Micah Solusod

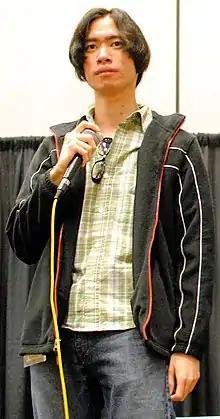
Solusod at 2012 Hamacon

Micah Solusod is an American voice actor. His best-known role in anime has been the title character Soul Evans in "Soul Eater", which was broadcast on Adult Swim's programming block "Toonami". He debuted as Malek Yildrim Werner in "Blassreiter", and later went on to play Toma Kamijo in "A Certain Magical Index", Yuichiro Hyakuya in "Seraph of the End", Yuno Grinberryall in "Black Clover", and Yuri Plisetsky in "Yuri on Ice".